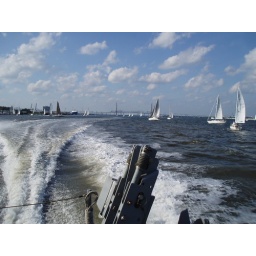
Dodging a sail boat race in progress.